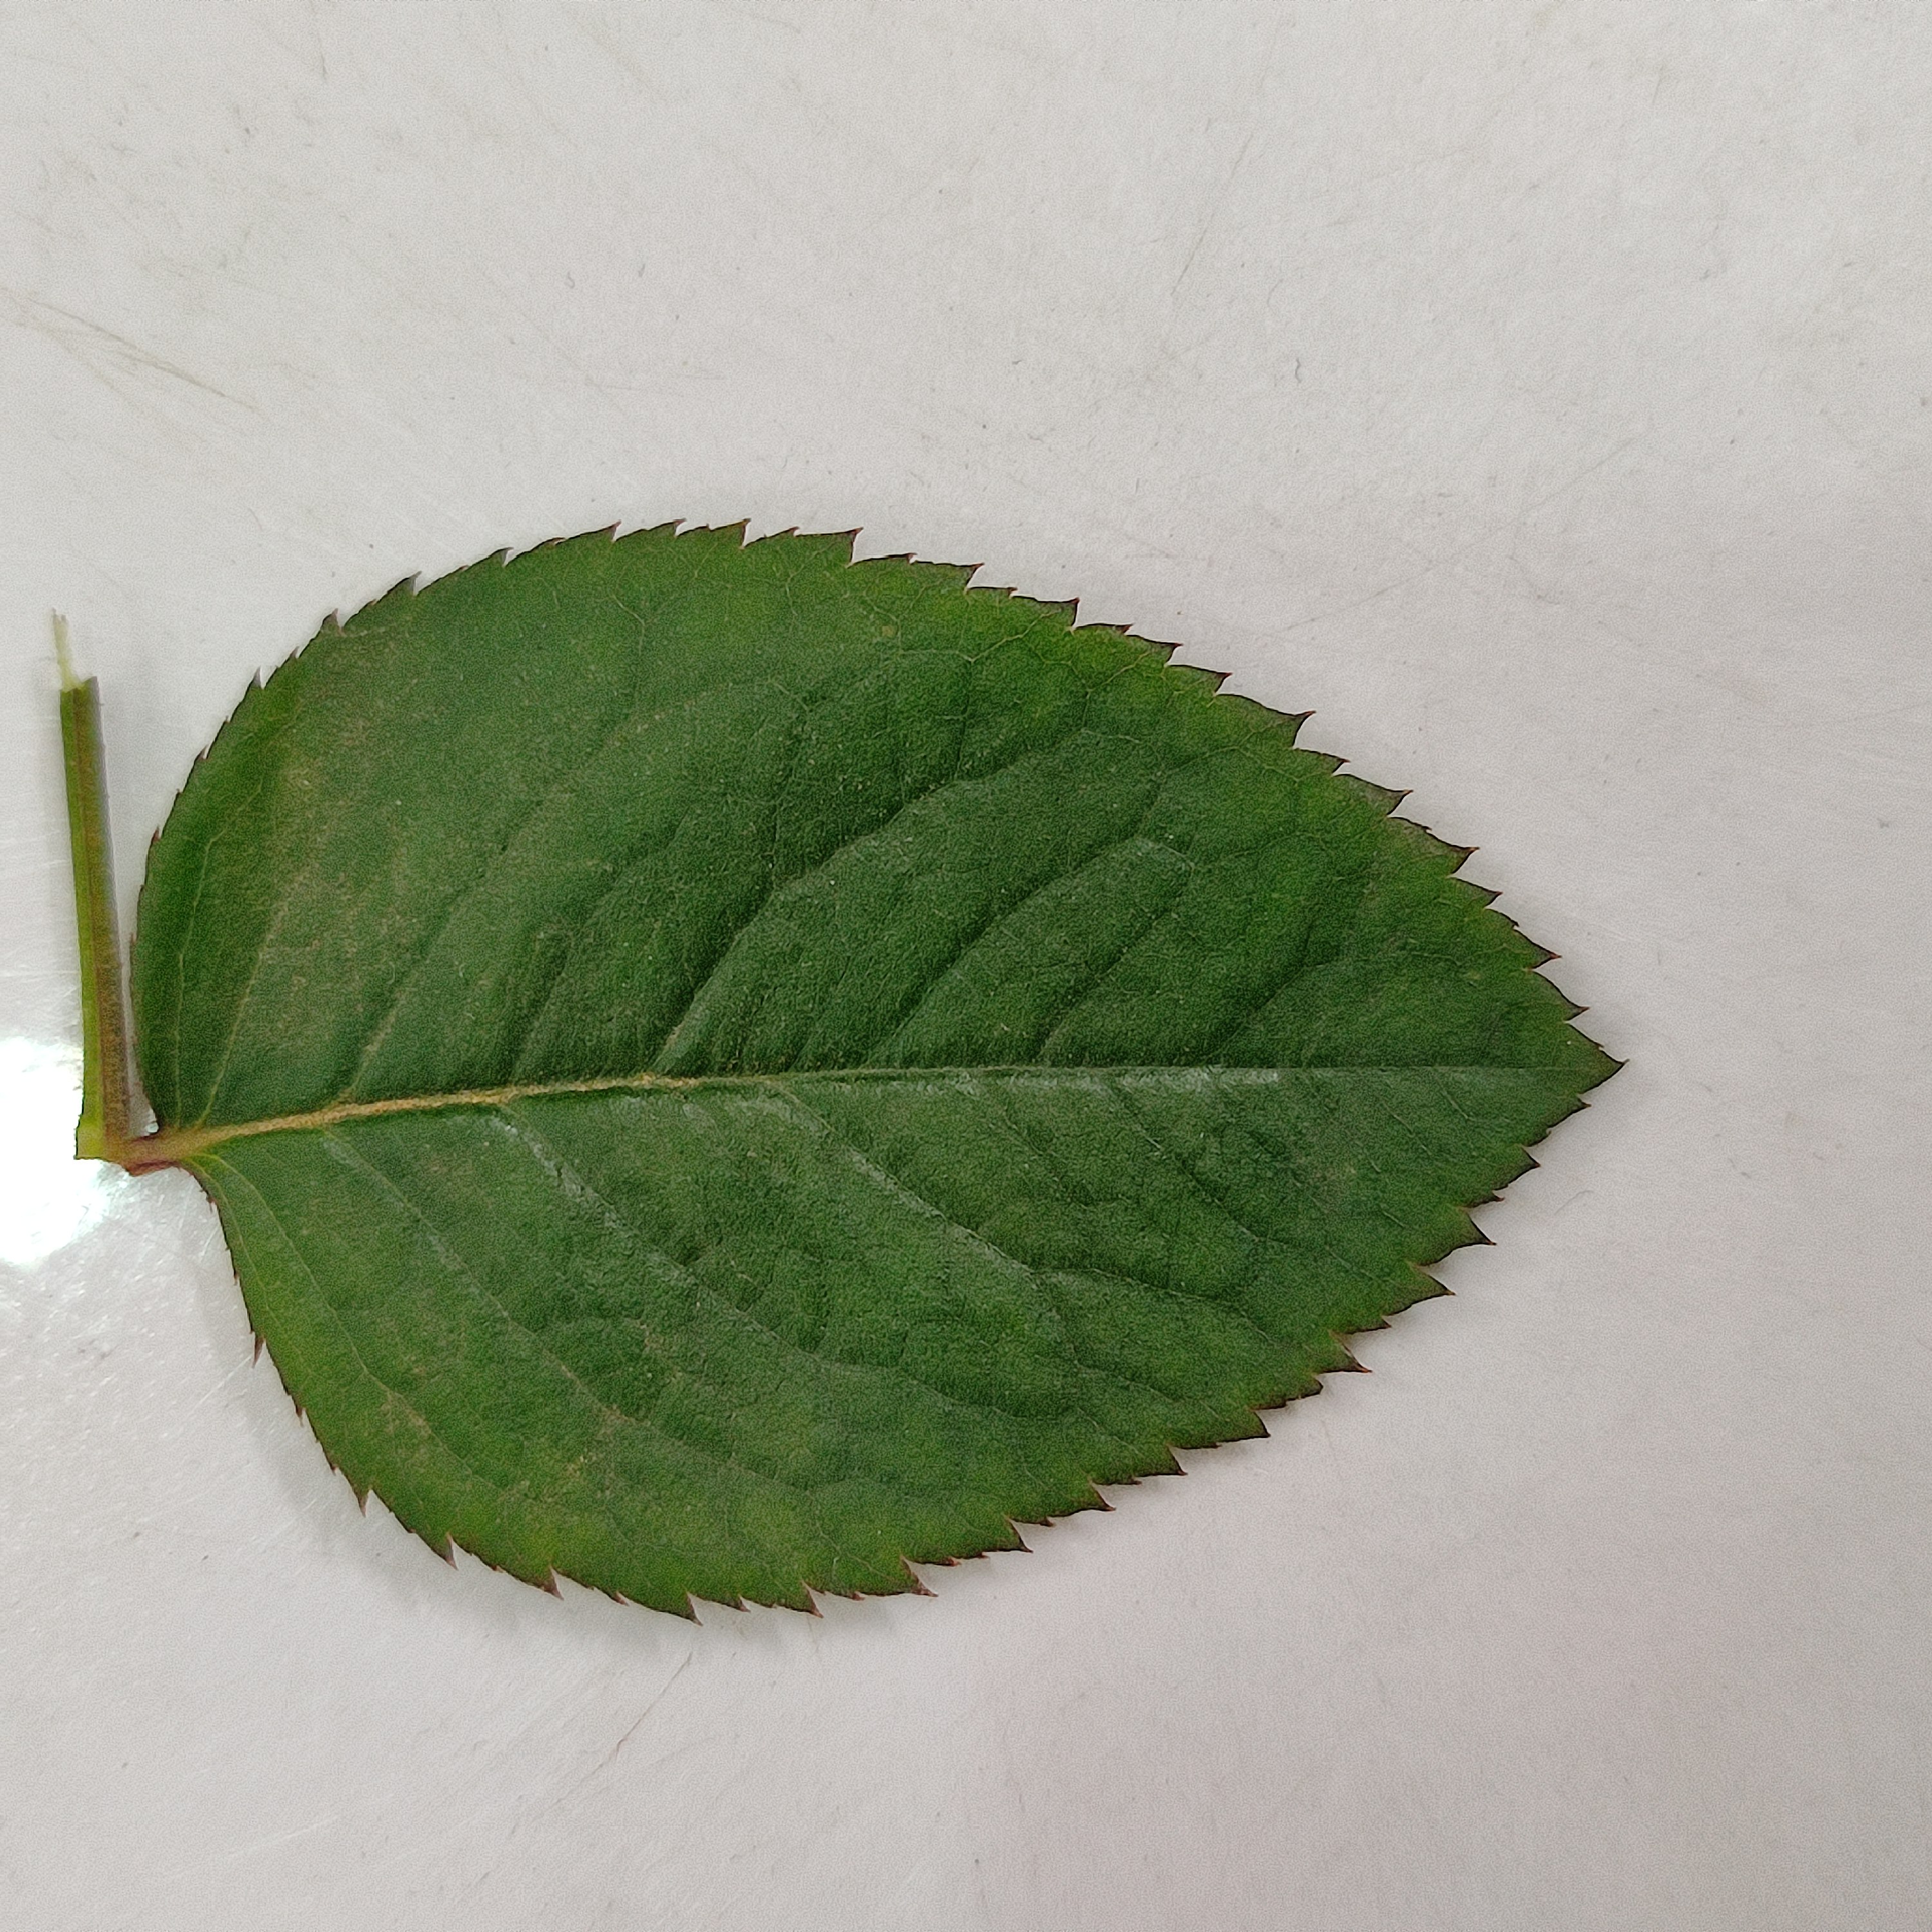
Label: Healthy Leaf